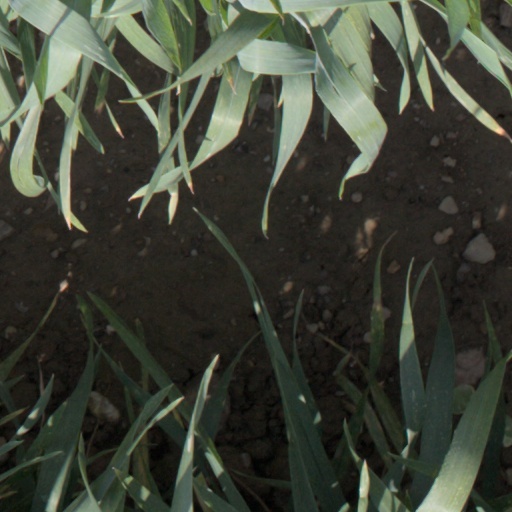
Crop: wheat